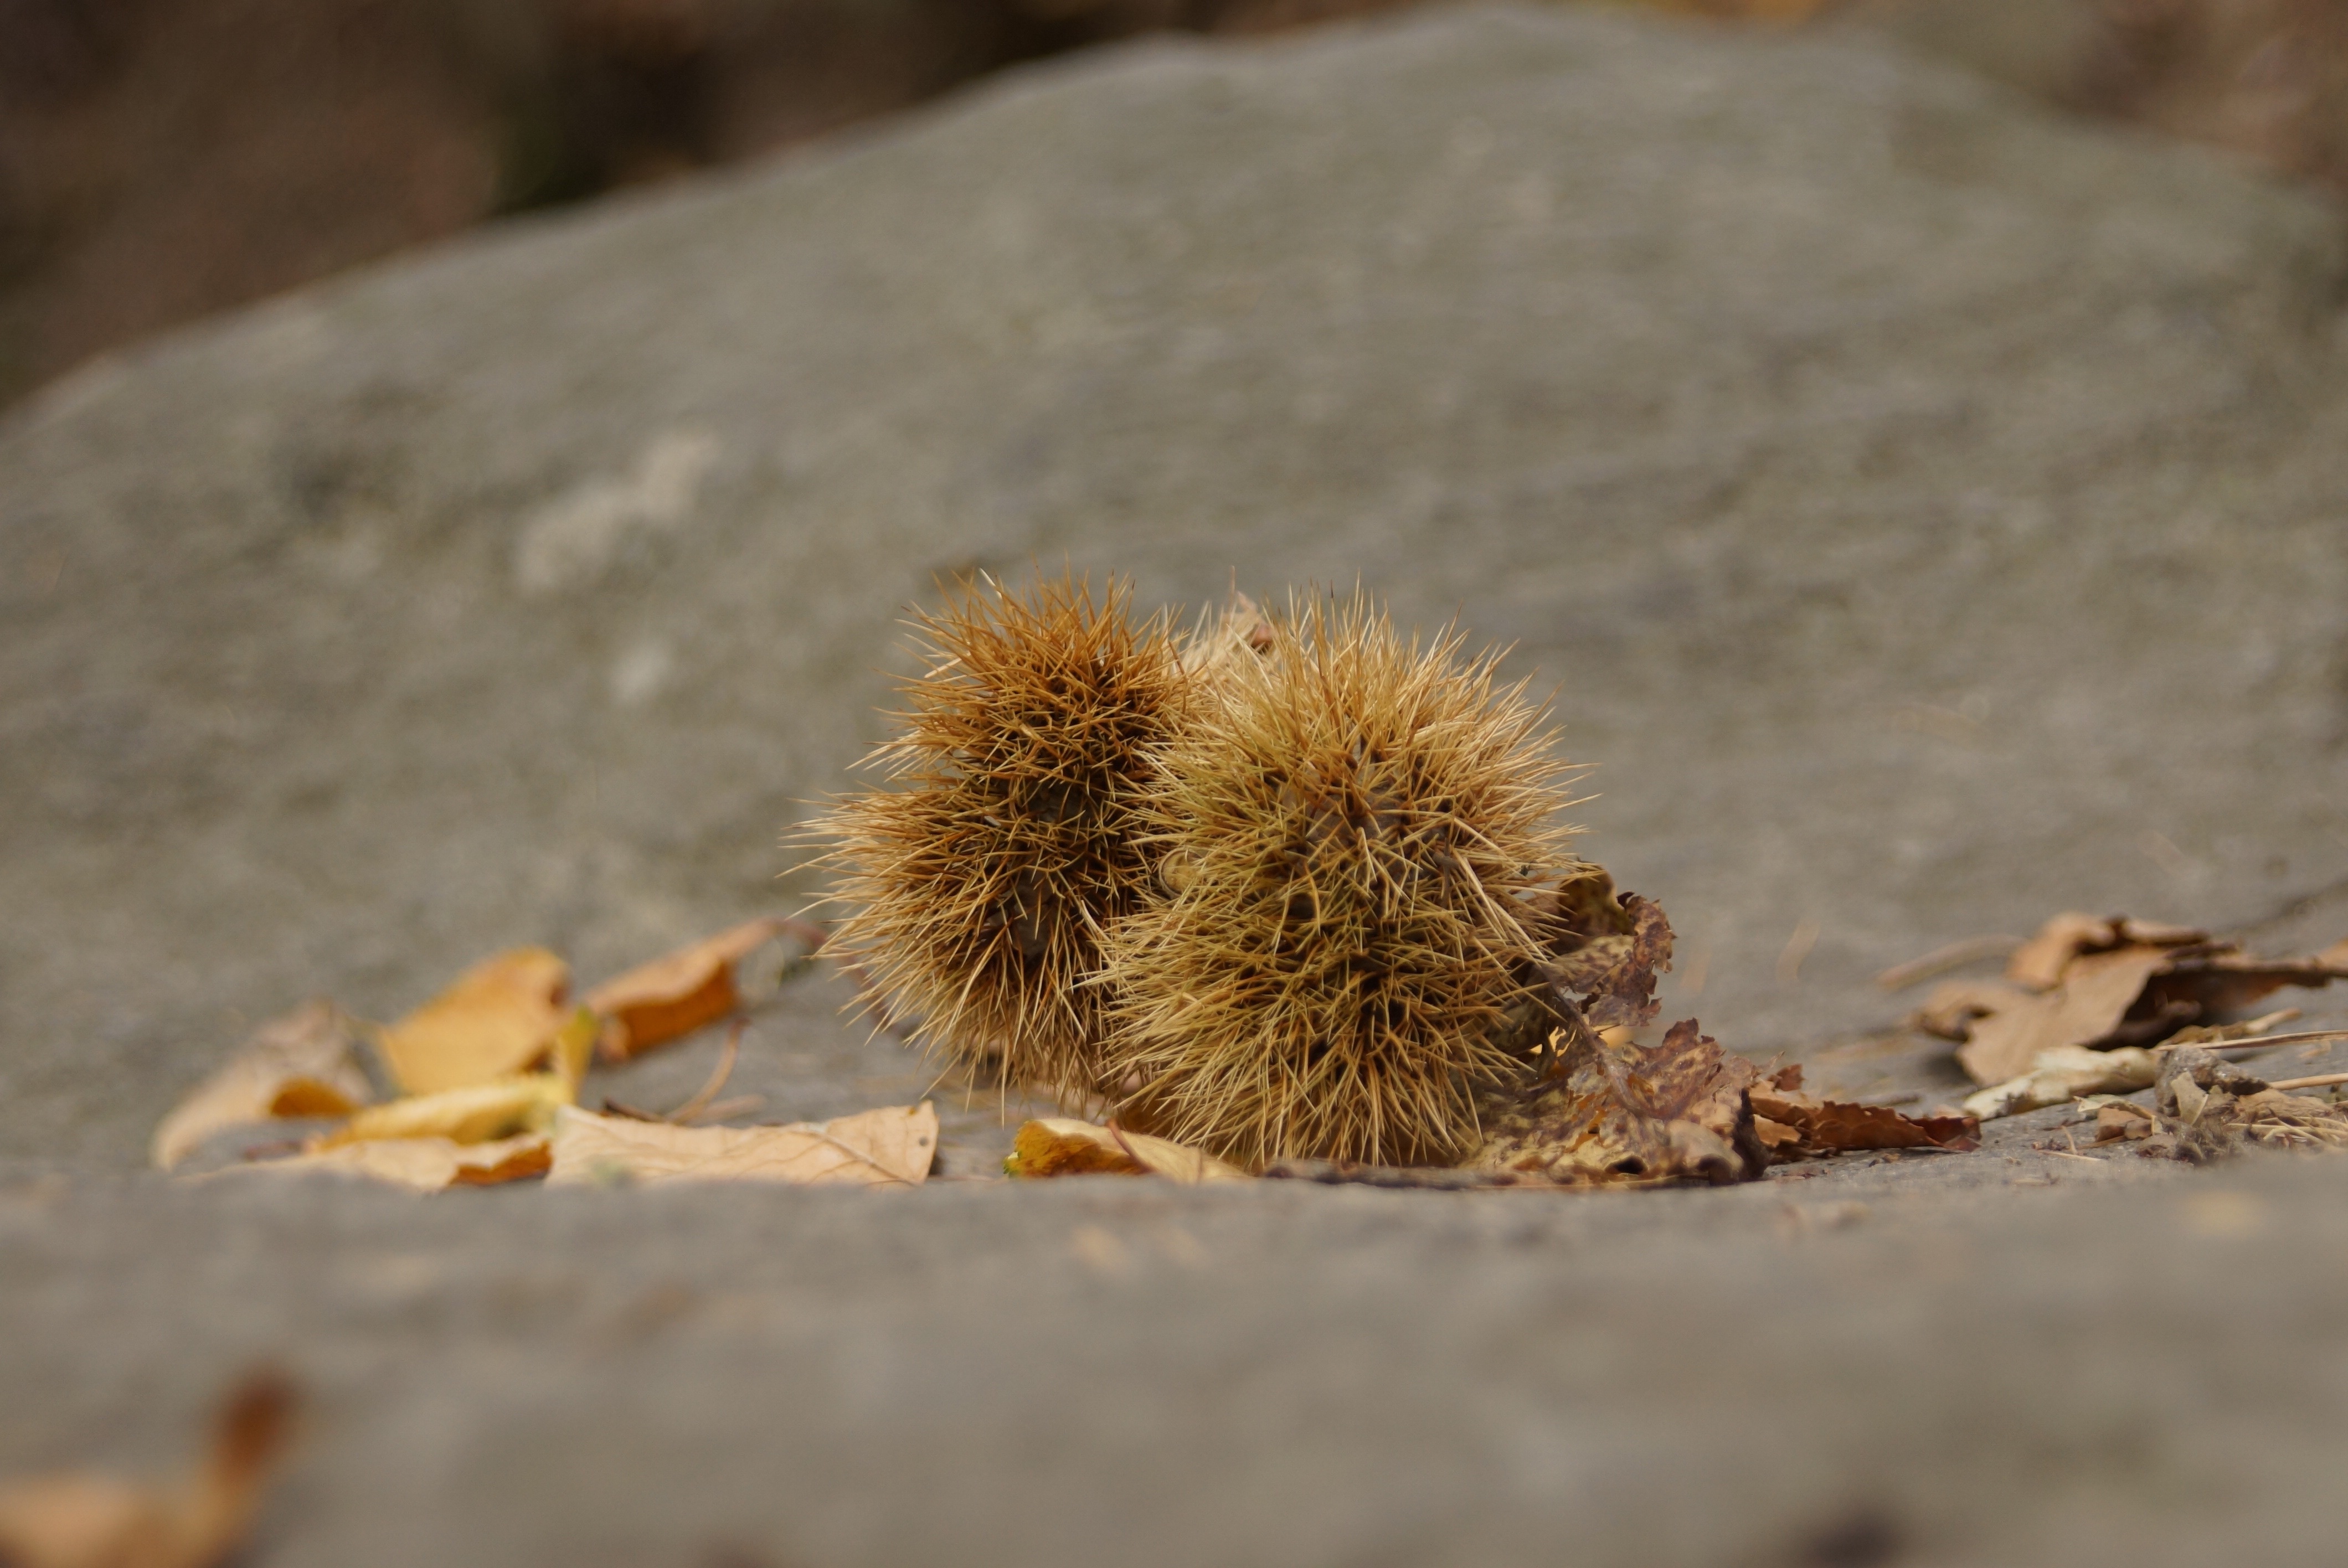
nature, forest, prickly, plant, leaf, flower, wildlife, insect, autumn, brown, flora, fauna, invertebrate, close up, autumn mood, leaves, october, fall color, autumn gold, golden autumn, chestnut, spur, macro photography, golden october, chestnut leaves, autumn fruit, chestnut fruit, gather chestnuts, thorns spines and prickles